Tumse Na Ho Payega (film)

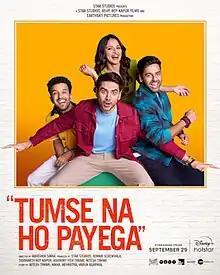
Official release poster

Tumse Na Ho Payega is a 2023 Indian Hindi-language comedy-drama film directed by Abhishek Sinha and written by Nitesh Tiwari, Nikhil Mehrotra and Varun Agarwal. It is produced by Star Studios, Ronnie Screwvala, Siddharth Roy Kapur, Ashwiny Iyer Tiwari and Nitesh Tiwari. It stars Ishwak Singh, Mahima Makwana, Gaurav Pandey, Gurpreet Saini and Karan Jotwani in the lead role.